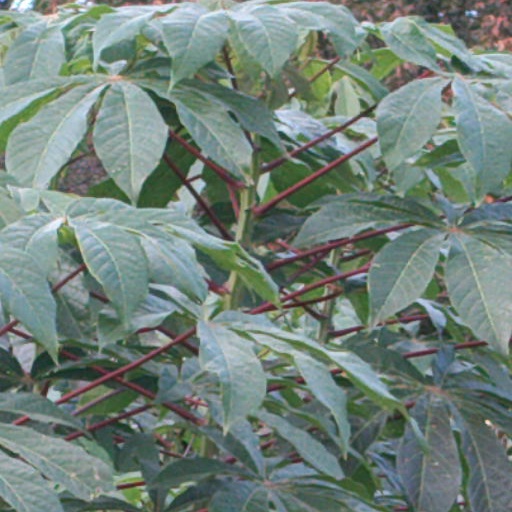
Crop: cassava